Samuel Seyer

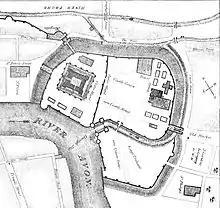
Bristol Castle, old plan from Samuel Seyer's "Memoirs, Historical and Topographical, of Bristol"

Following first William Barrett, author of the "History and Antiquities of Bristol", whom he knew well, Seyer published in 1812 "Charters and Letters Patent granted to the Town and City of Bristol". The Latin is printed under an English translation. Seyer was refused access to the originals in the Bristol council-house, and based his text on a late manuscript in the Bodleian Library (Rawlinson 247); he used a translation published in 1736.